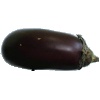
Label: eggplant